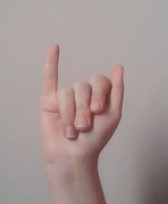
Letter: meem